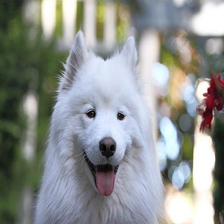
Species: dog
Breed: samoyed